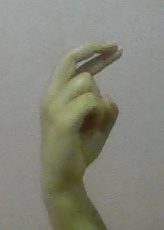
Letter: zay